NASCAR 09

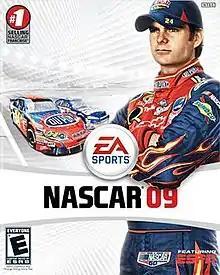
North American Xbox 360 cover art featuring Jeff Gordon

NASCAR 09 is the twelfth simulation installment in the EA Sports NASCAR series and the sequel to 2007 game "NASCAR 08". It is developed by EA Tiburon and released on the PlayStation 2, PlayStation 3, and Xbox 360 in June 2008, and for mobile phones in September of the same year. Jeff Gordon is the cover athlete for "NASCAR 09" for the first time since "". Through the career mode, "Chase for the NASCAR Sprint Cup", Gordon leads a mentoring program, a new feature offered in "NASCAR 09".